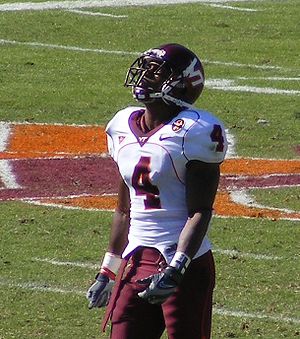
Eddie Royal
Eddie Royal.jpg
William Edward "Eddie" Royal er en amerikansk footballspiller, der spiller i NFL som wide receiver for San Diego Chargers. Han blev draftet til ligaen i 2008, og har tidligere repræsenteret Denver Broncos.